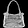
Label: Bag